Bourgogne Aligoté AOC

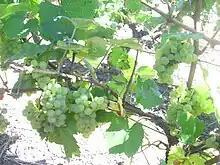
Aligoté grapes.

While the primary grape is Aligoté, AOC regulations allow up to 15% Chardonnay to be blended into these wines. The wines tend to be light and acidic in style, and are usually unoaked, in contrast to many of Burgundy's more common and more noted Chardonnay-based white wines. Bourgogne Aligoté is frequently mixed together with crème de cassis to make kir, a traditional pre-dinner drink.